Surya Shekhar Ganguly

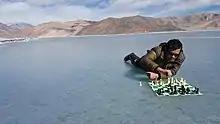
At Ladakh

Ganguly has been a member of the team of seconds that helped Anand win his World title matches against Kramnik, Topalov and Gelfand in 2008, 2010 and 2012 respectively. Other members of the team were GM Peter Heine Nielsen, GM Radosław Wojtaszek and the former FIDE World Champion GM Rustam Kasimdzhanov.